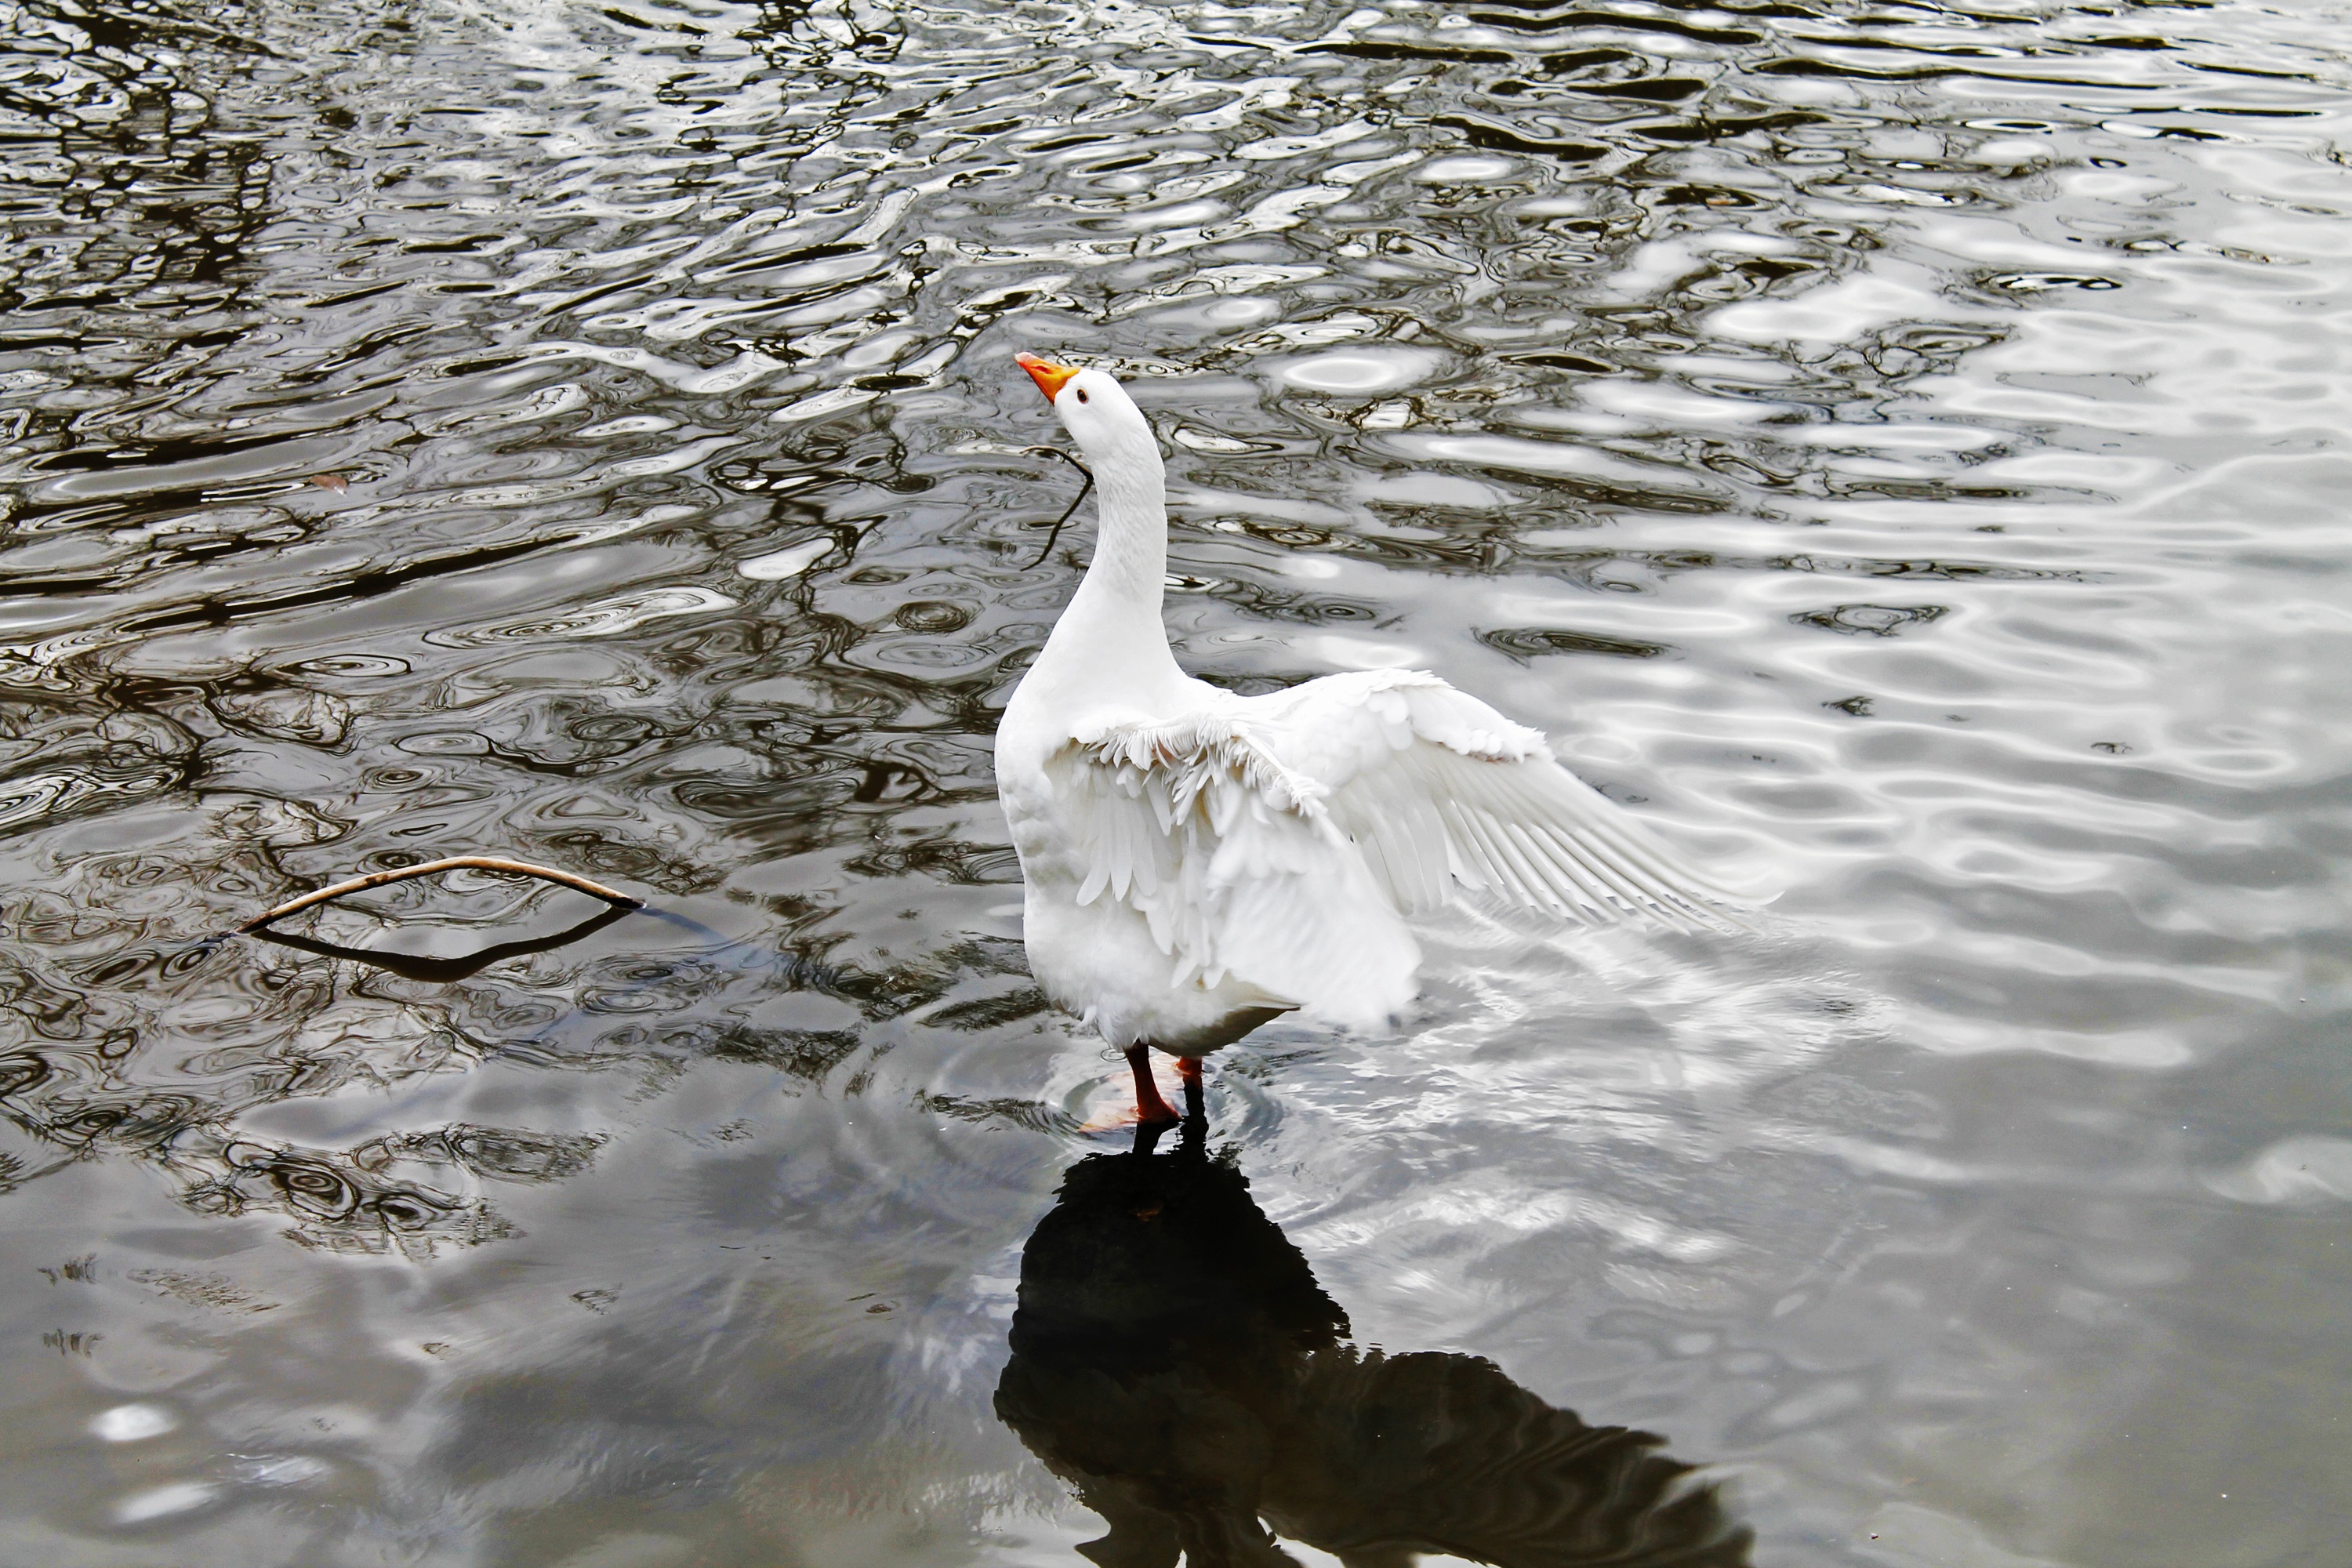
water, bird, wing, lake, animal, wildlife, reflection, beak, fauna, swan, duck, goose, vertebrate, waterfowl, water bird, ducks geese and swans